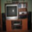
Label: television